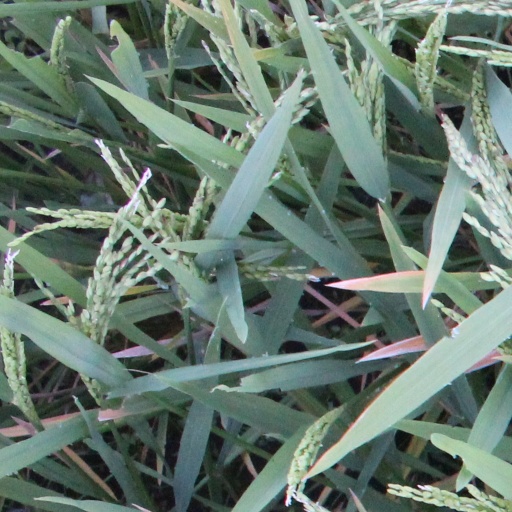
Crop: rice